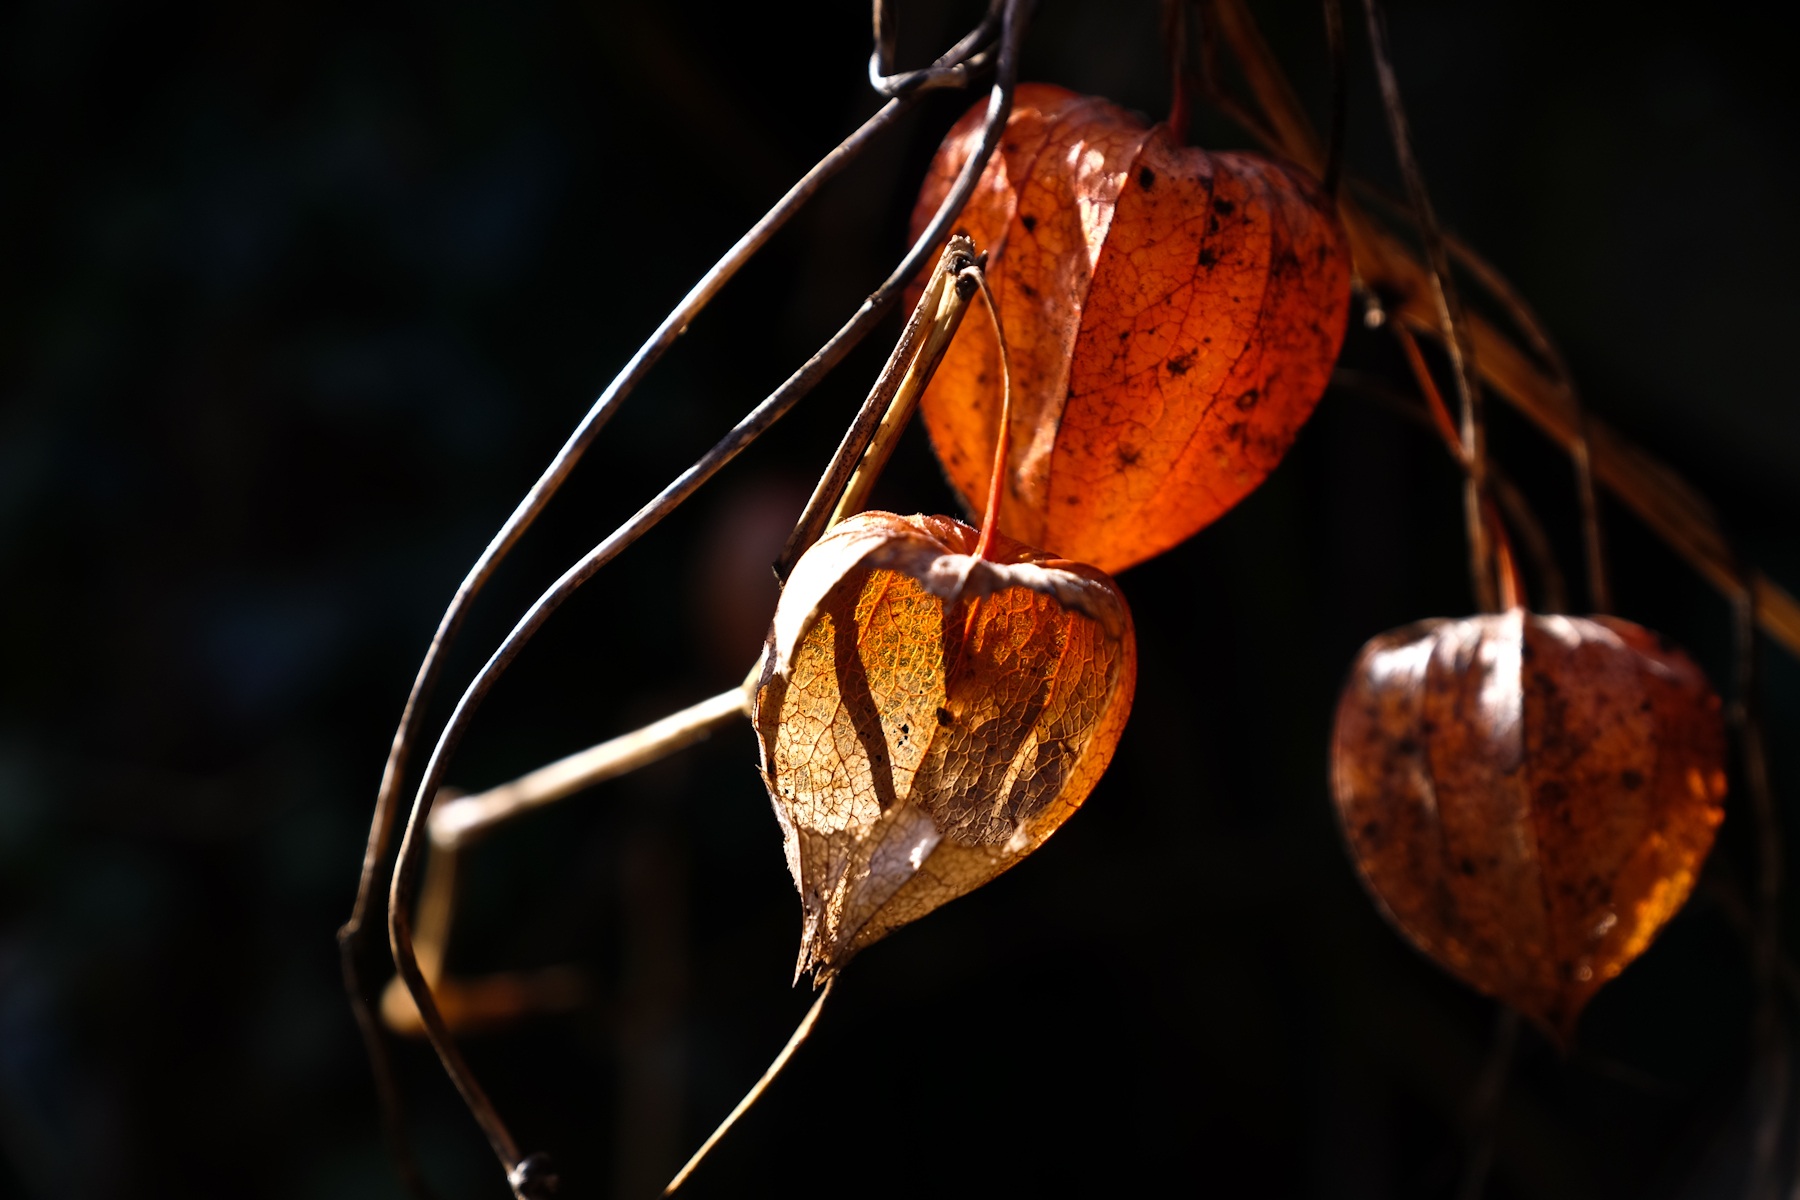
nature, branch, light, plant, photography, fruit, leaf, flower, decoration, orange, lantern, red, produce, color, insect, macro, autumn, botany, lighting, flora, season, close up, decorative, bright, ornamental, physalis, macro photography, physalis alkekengi, still life photography